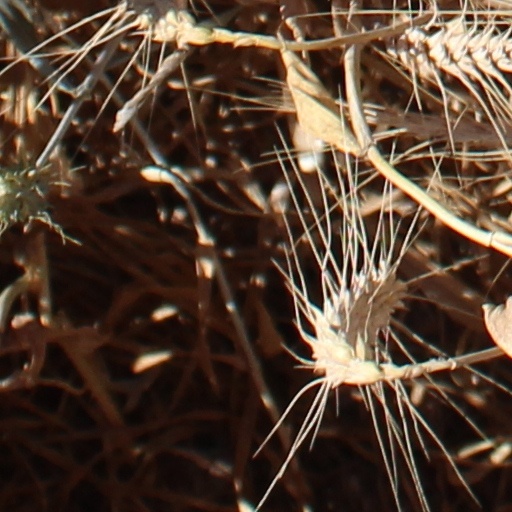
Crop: wheat